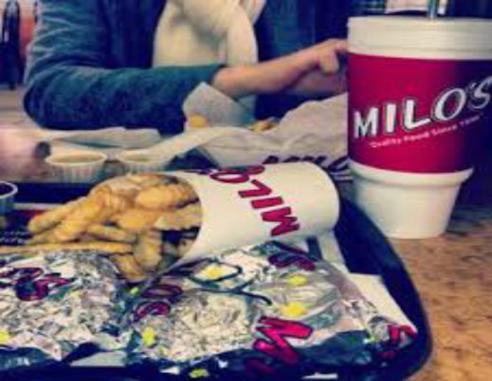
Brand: milo's hamburgers
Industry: Food